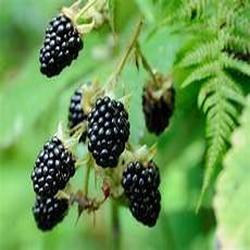
Label: Blackberry